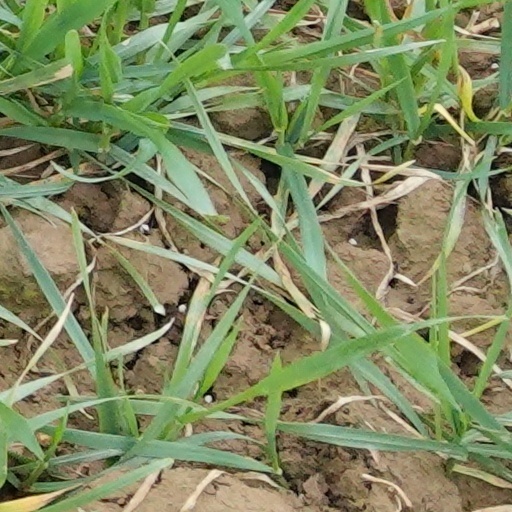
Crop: wheat